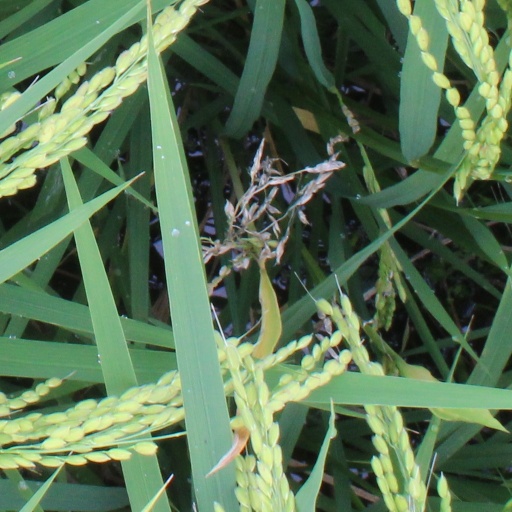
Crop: rice